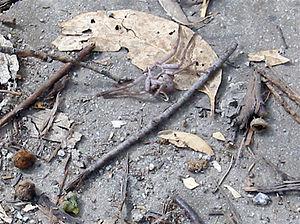
Delena cancerides est une espèce d'araignées aranéomorphes de la famille des Sparassidae.